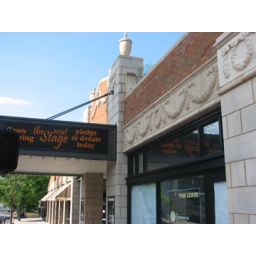
Photo 39: A picture of Missouri Theater located near campus. The theater held a roof party the night before.